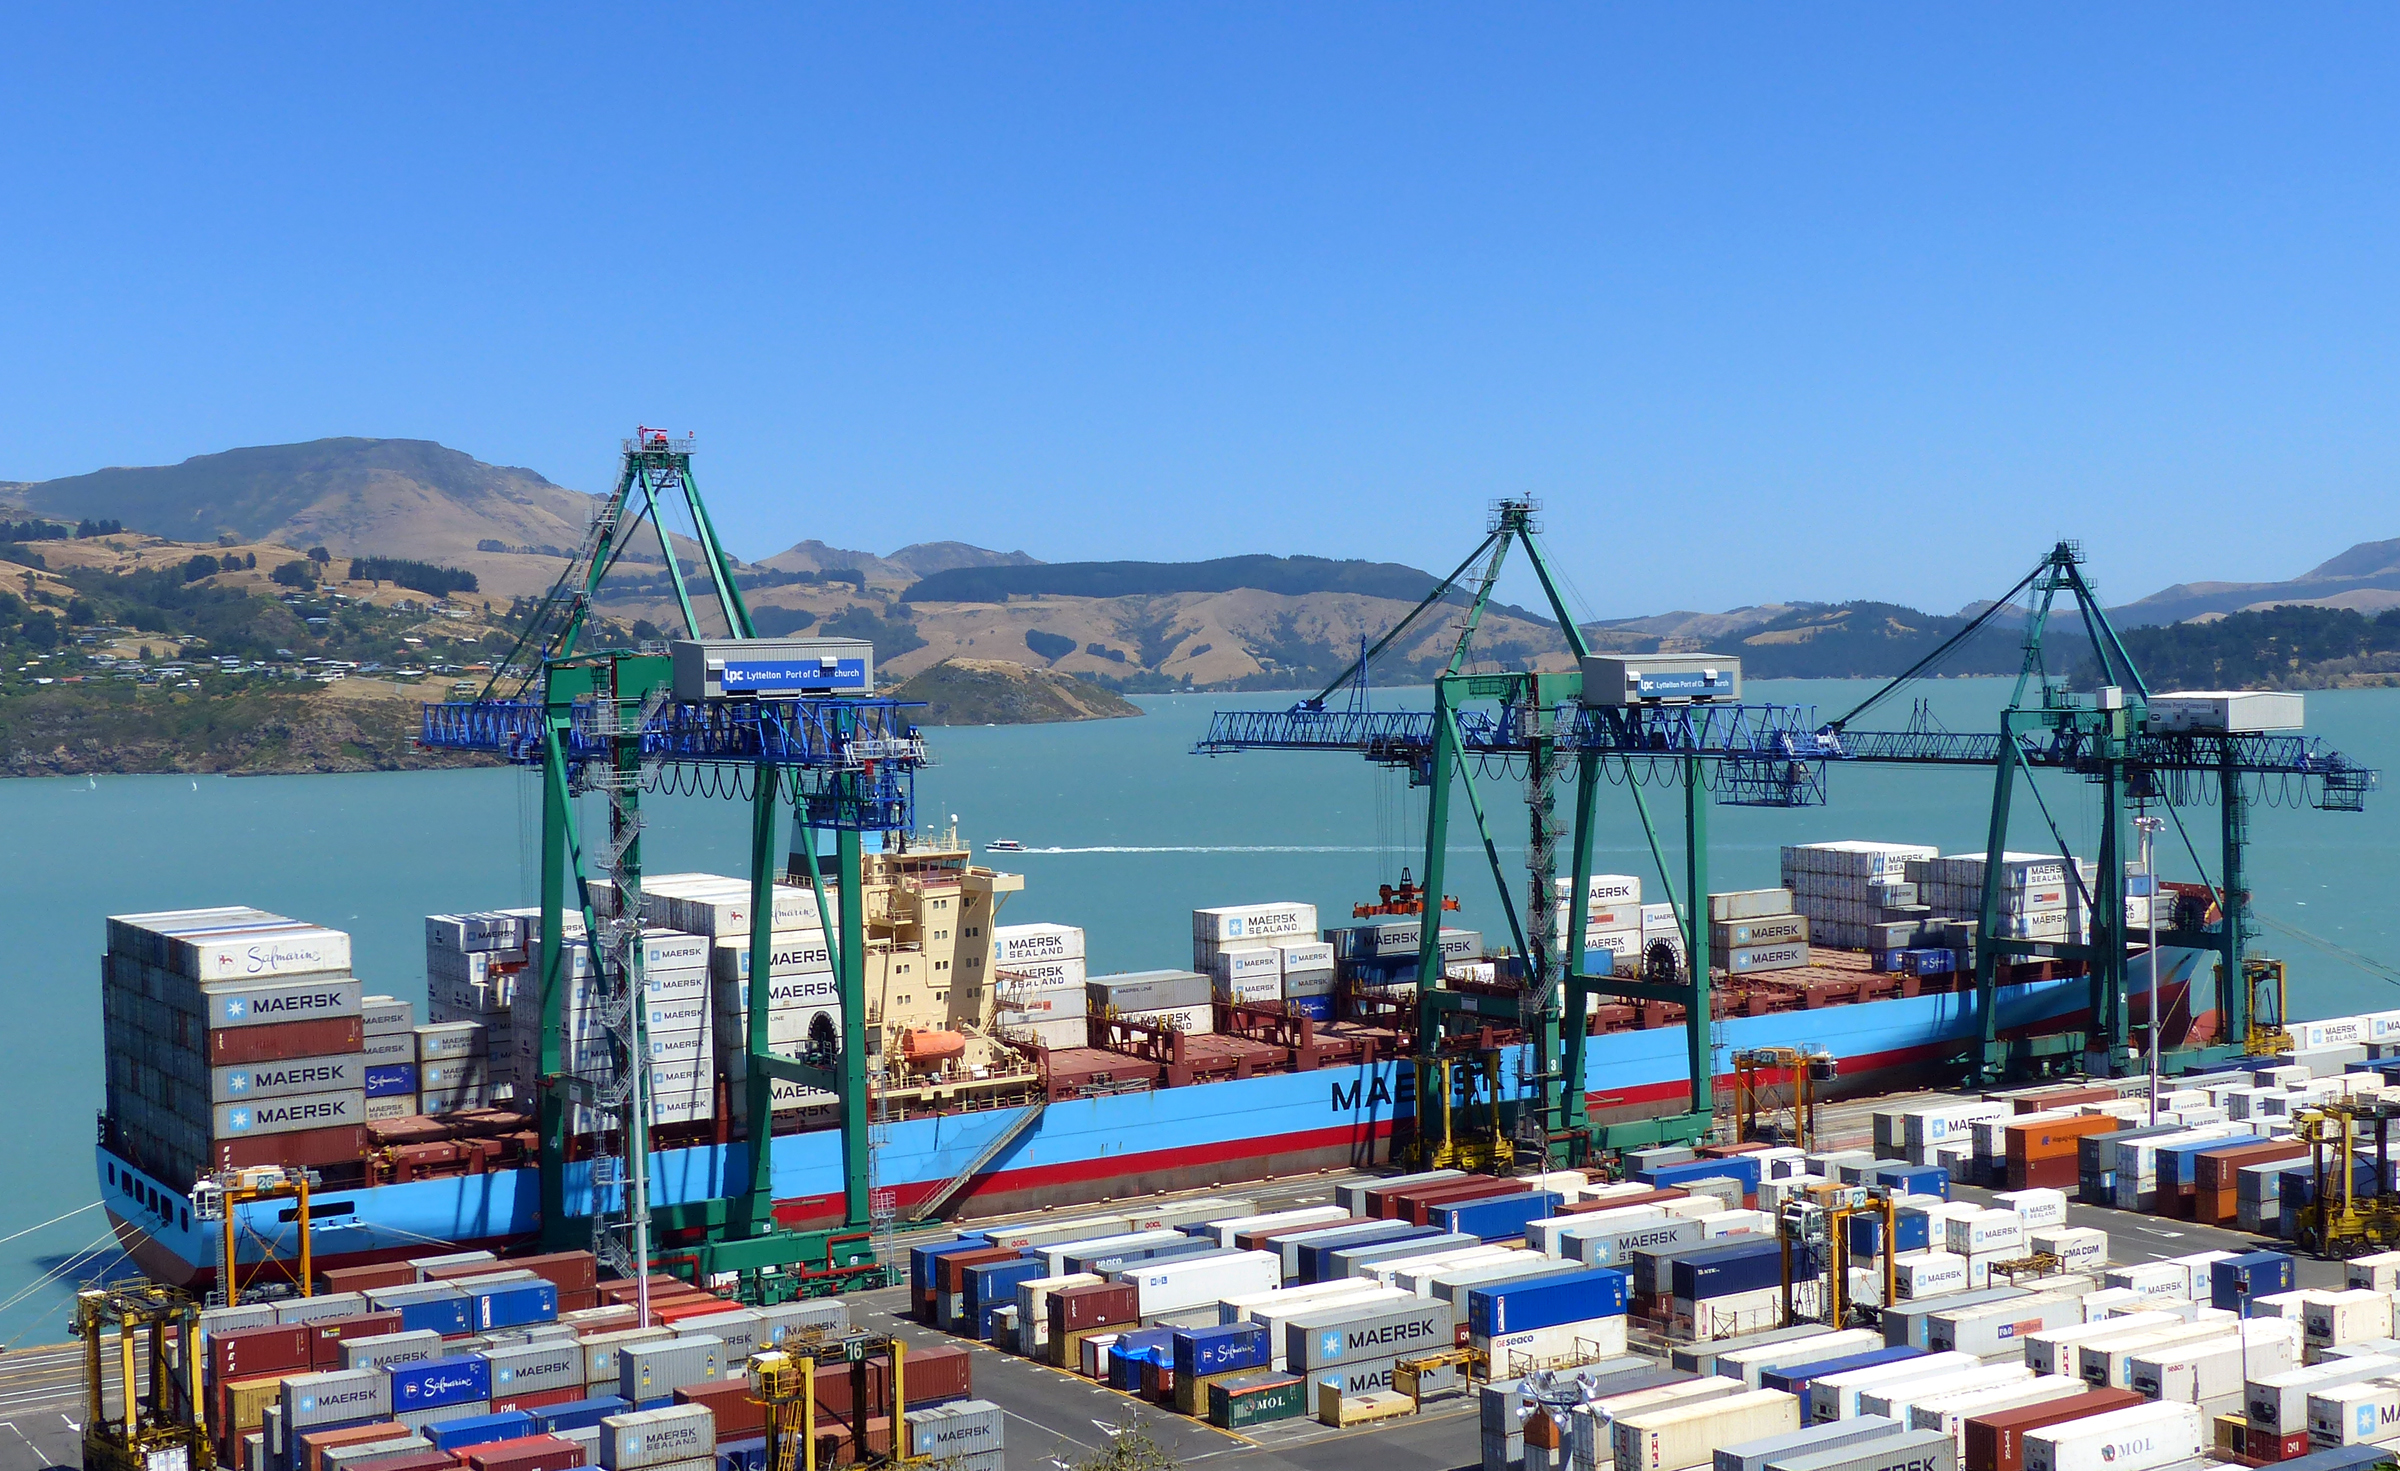
dock, transport, vehicle, harbor, port, publicdomain, infrastructure, shipping, lumixfz200, containership, larsmaersk, container ship, freight transport